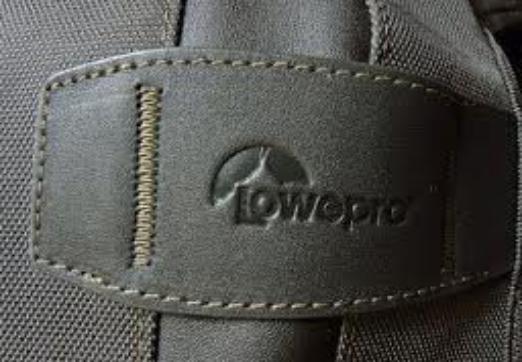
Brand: Lowepro
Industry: Electronic